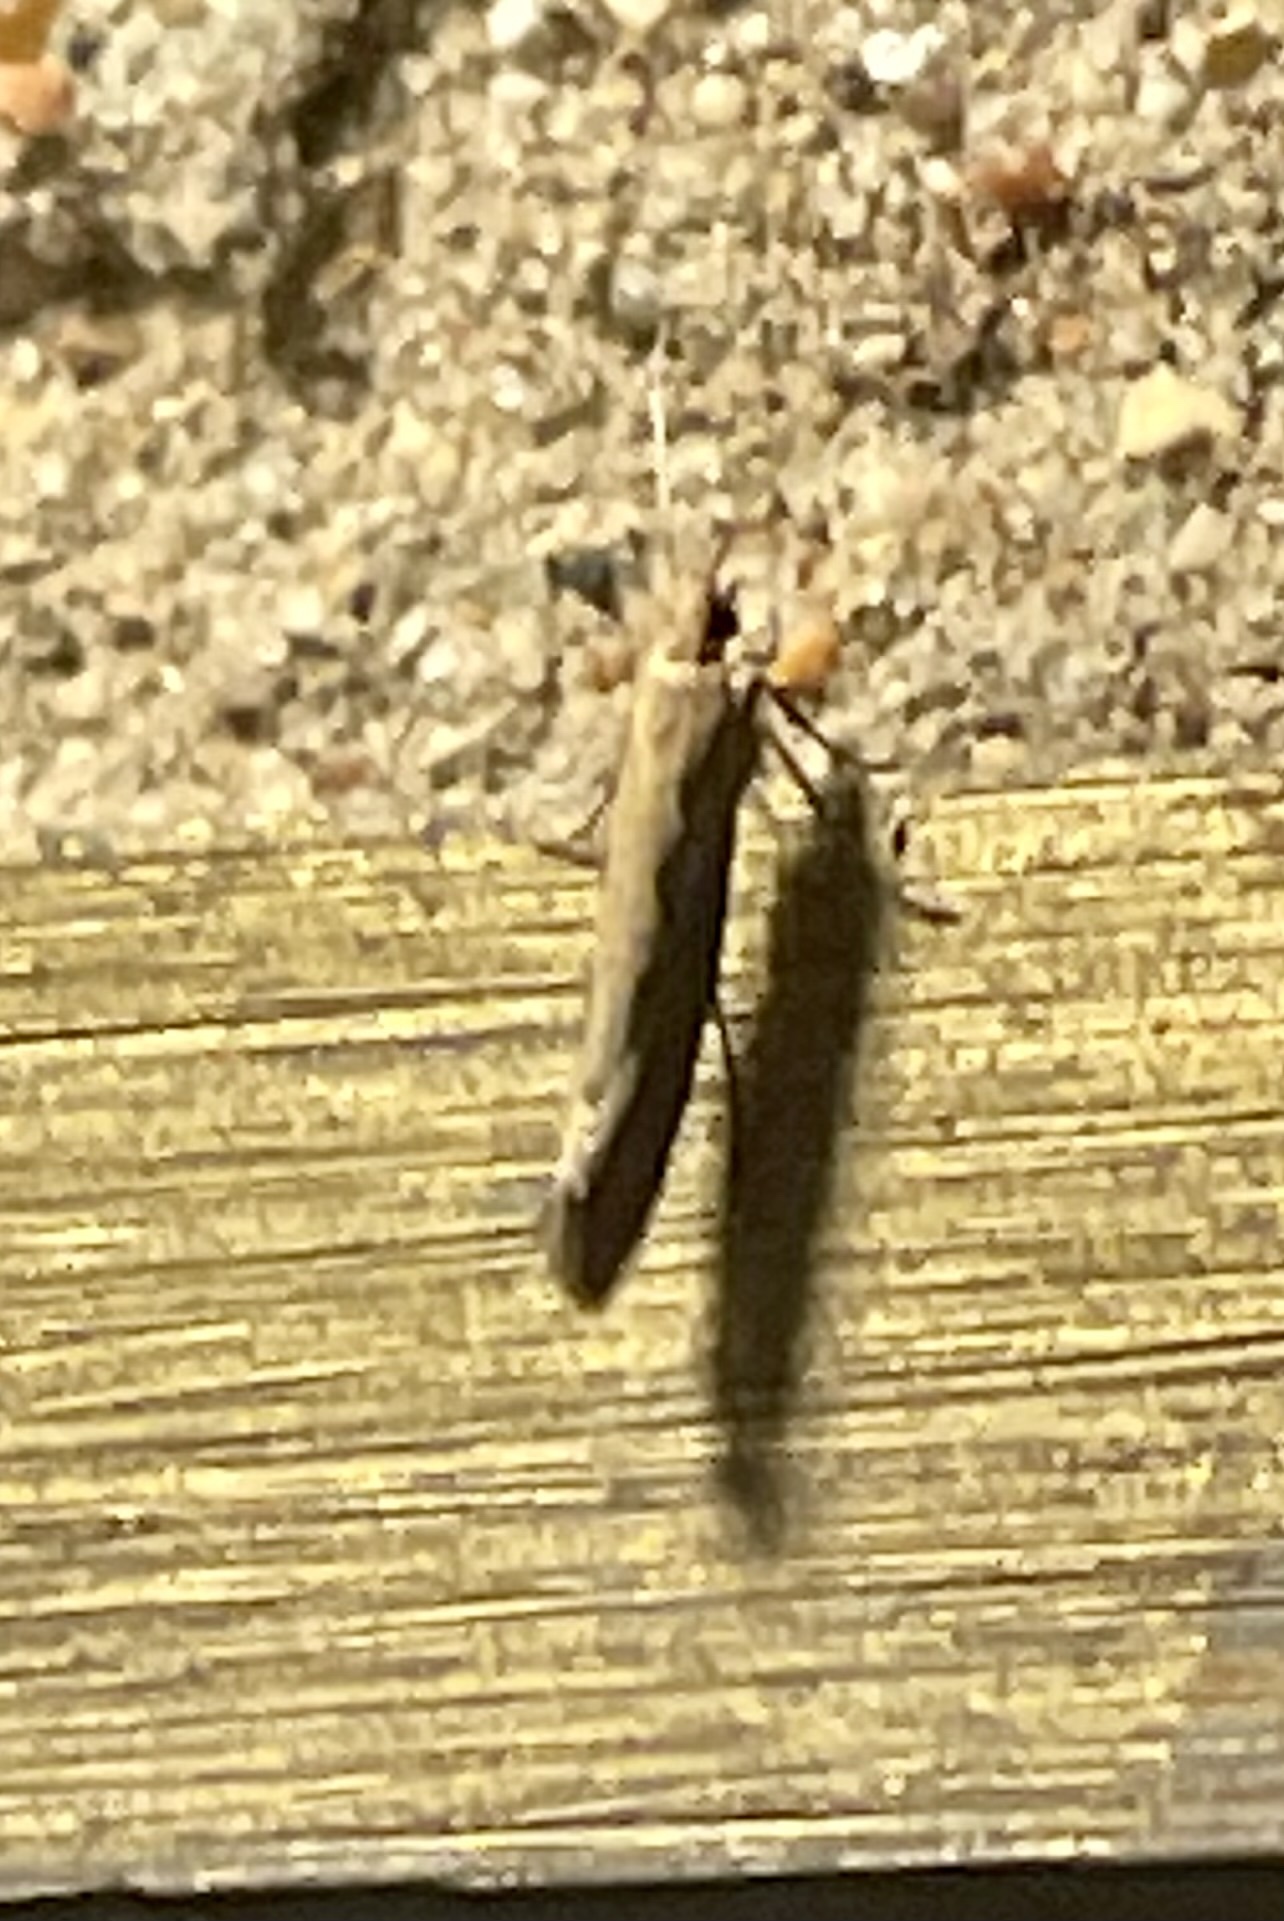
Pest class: diamondback_moth